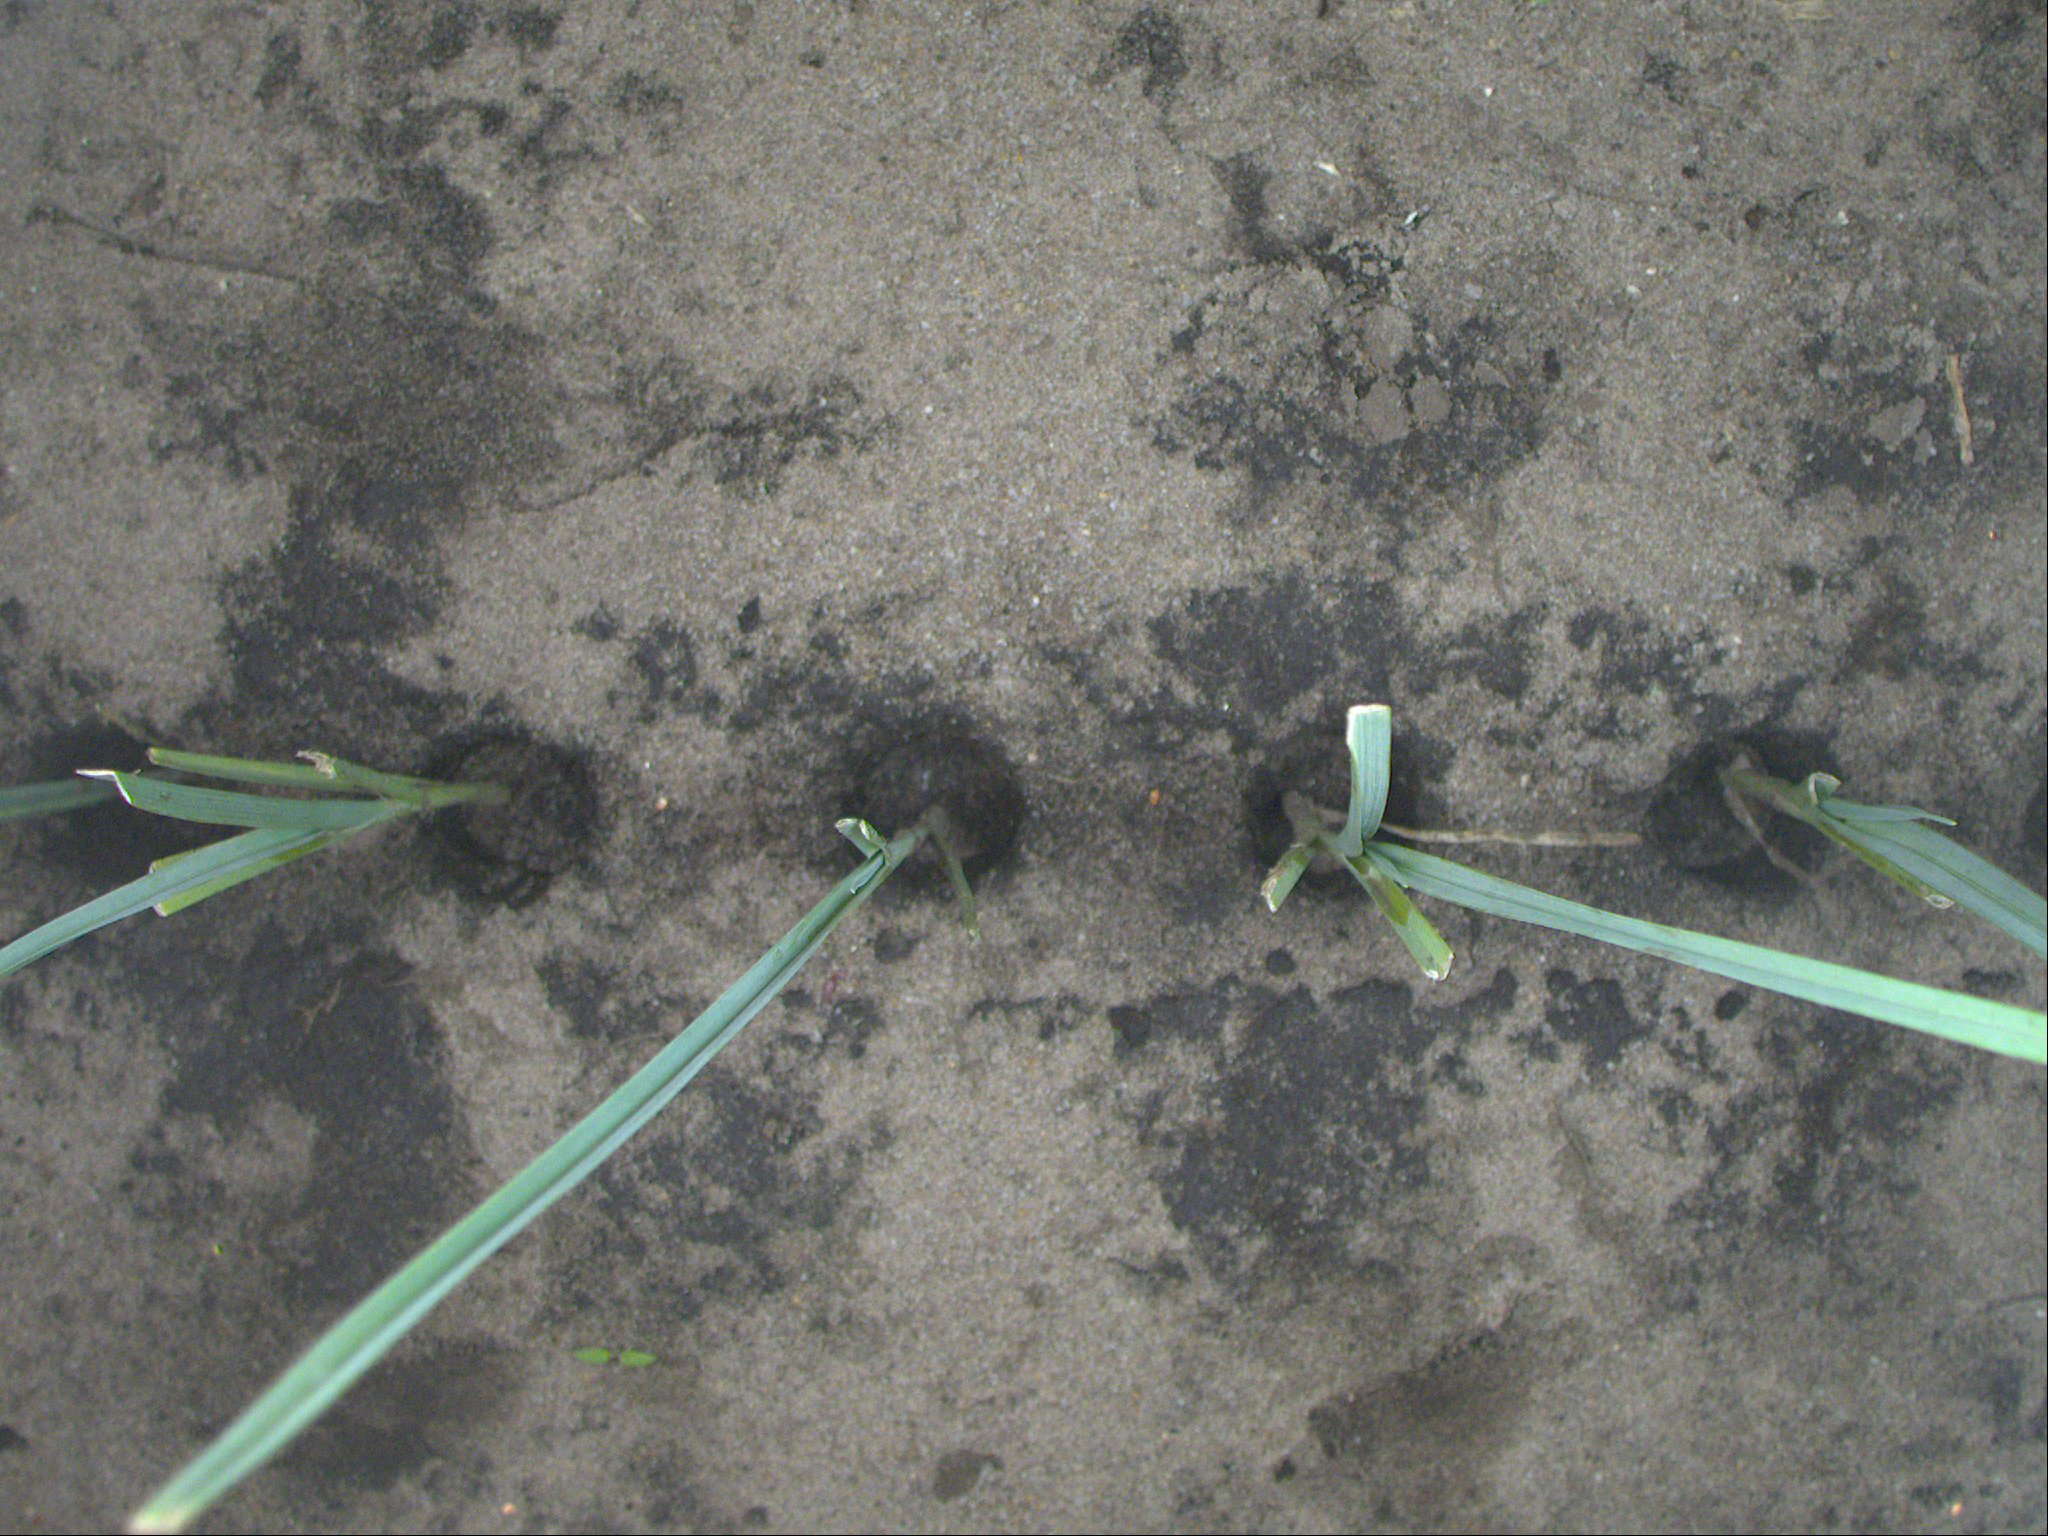
Crop: leek
Objects: leek, leek, leek, leek, stem_leek, stem_leek, stem_leek, stem_leek